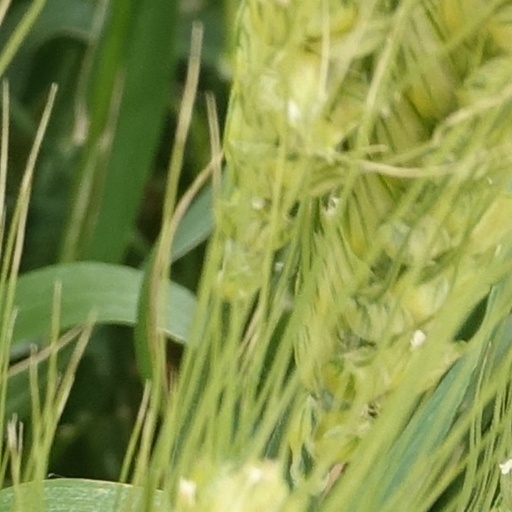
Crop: wheat